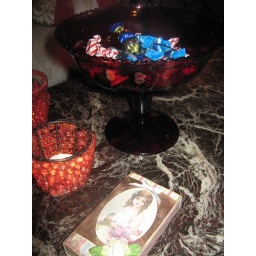
Bowl in red glass